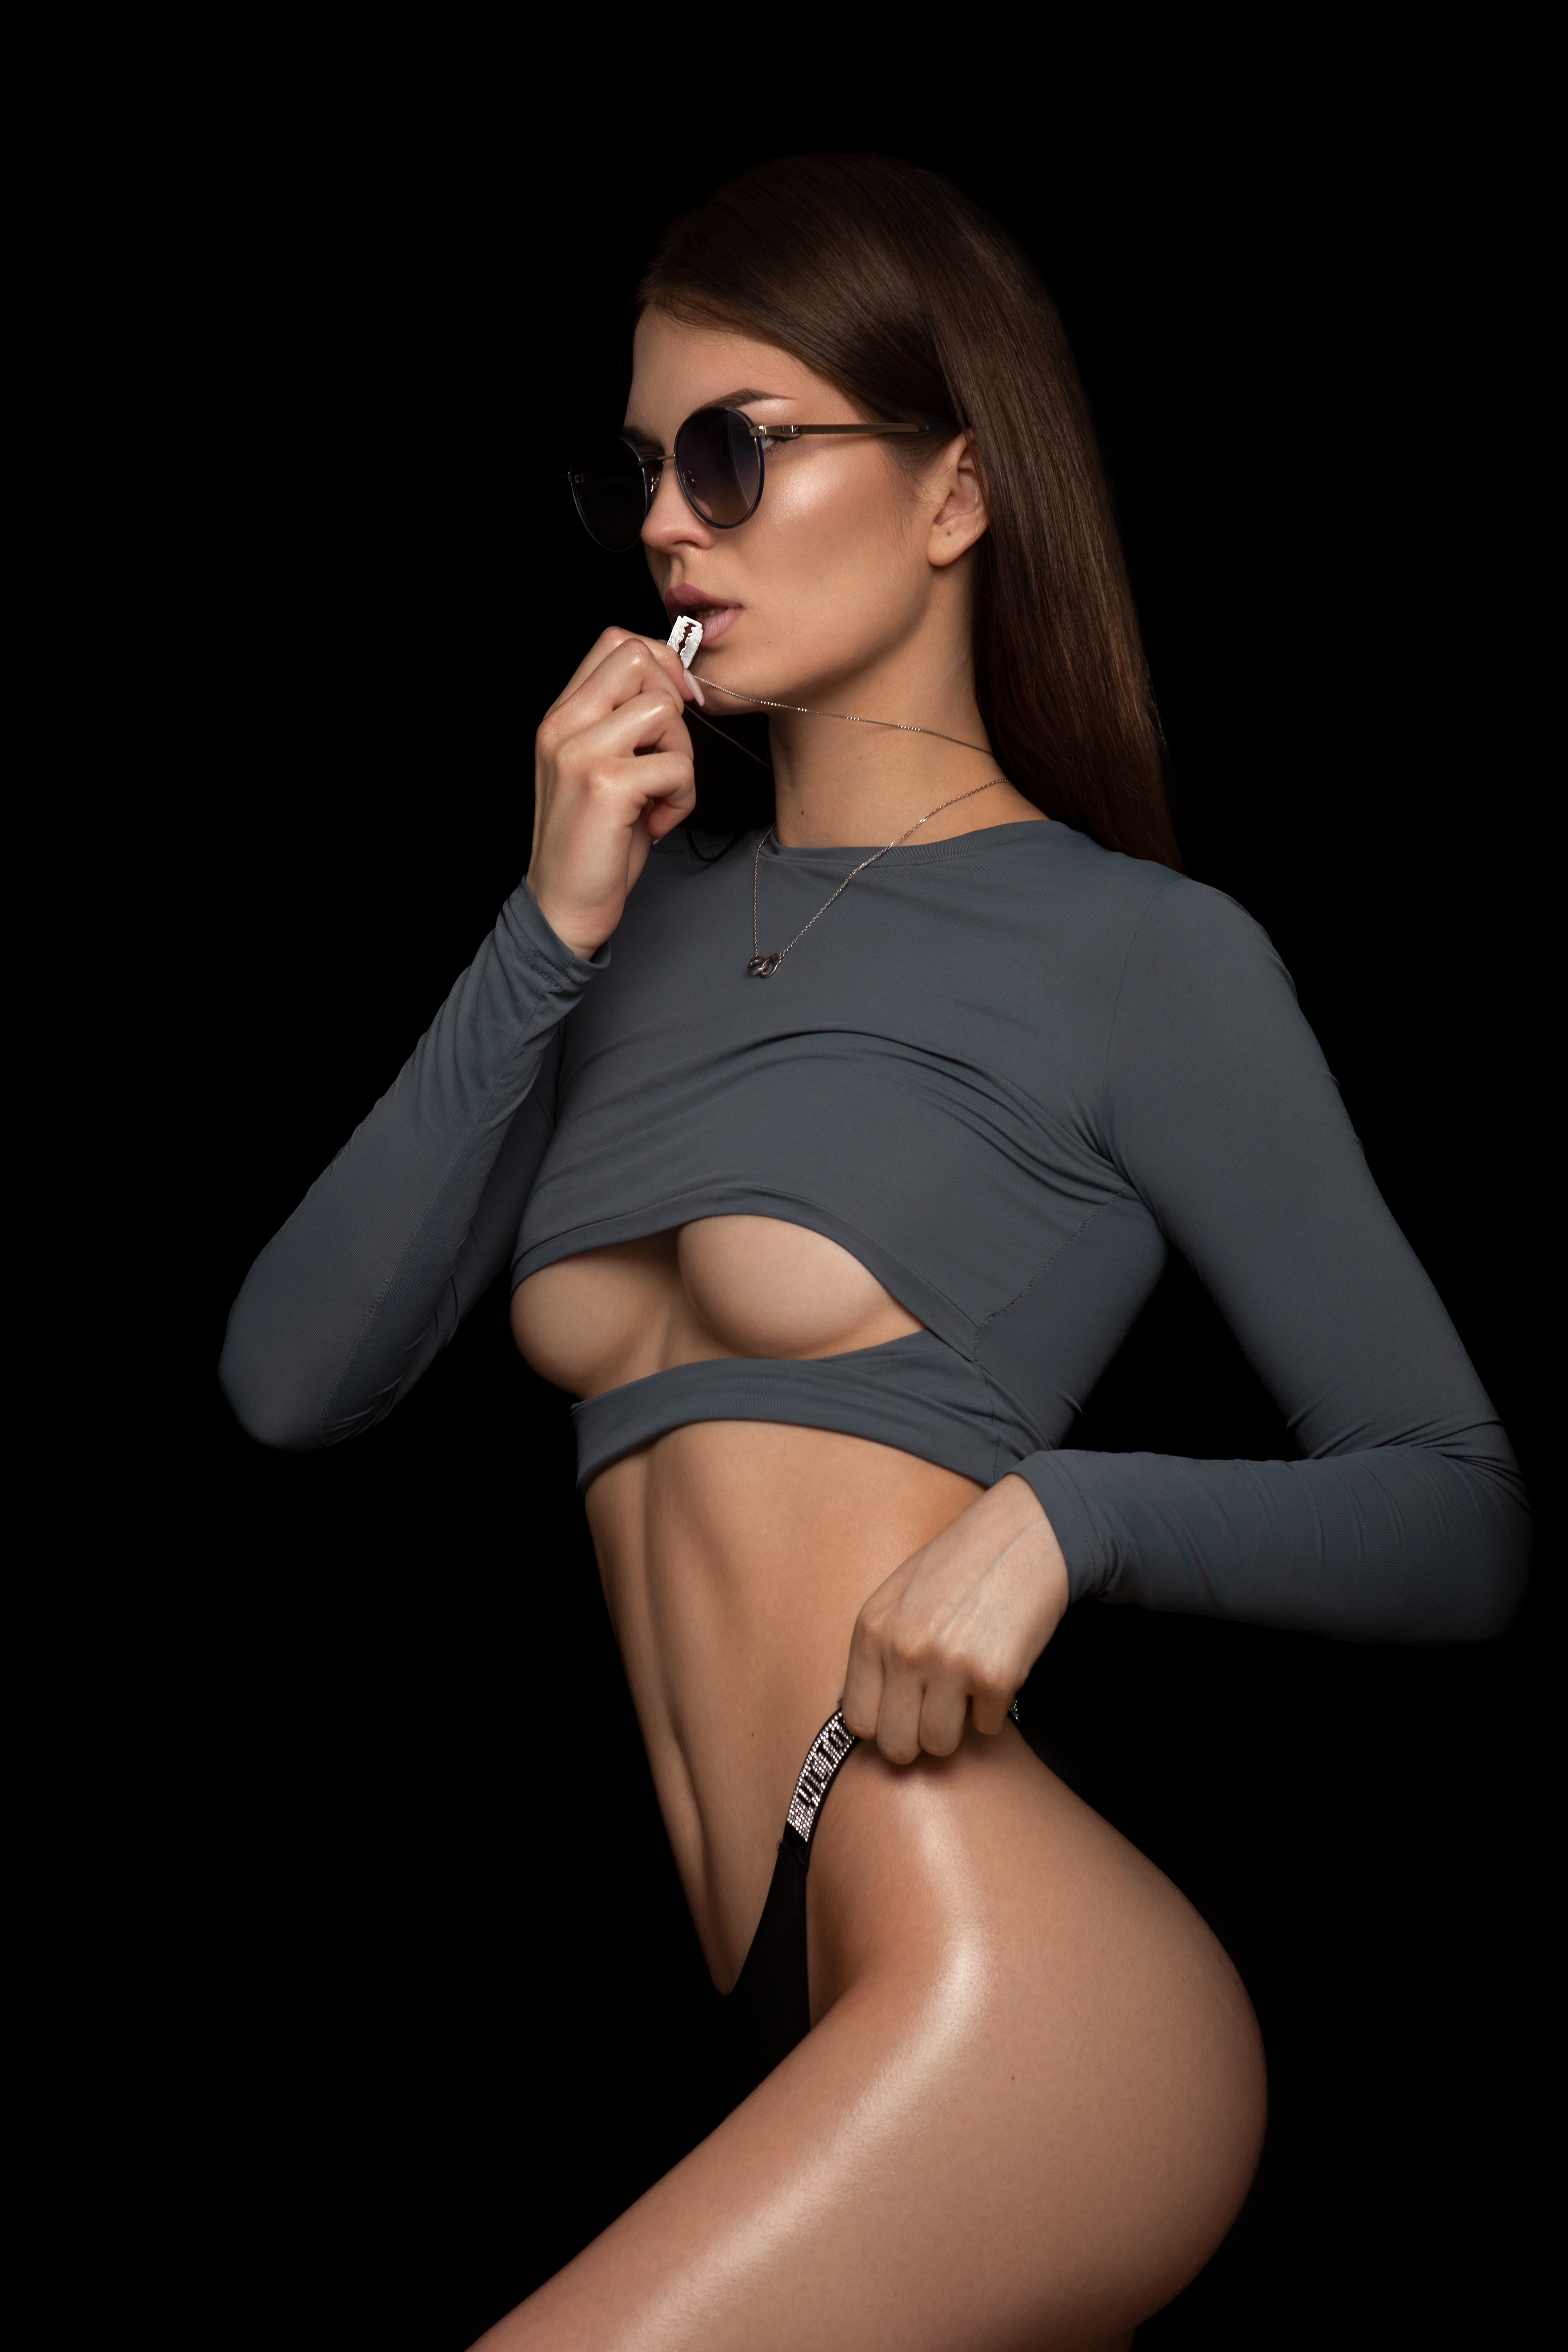
woman, hair, lip, vision care, sunglasses, microphone, eyewear, human body, neck, sleeve, lipstick, waist, goggles, thigh, flash photography, knee, black hair, chest, trunk, lingerie, fashion model, undergarment, long hair, abdomen, human leg, fashion design, event, audio equipment, swimwear, brown hair, navel, jewellery, sportswear, earrings, formal wear, sitting, entertainment, bikini, swimsuit bottom, photo shoot, performing arts